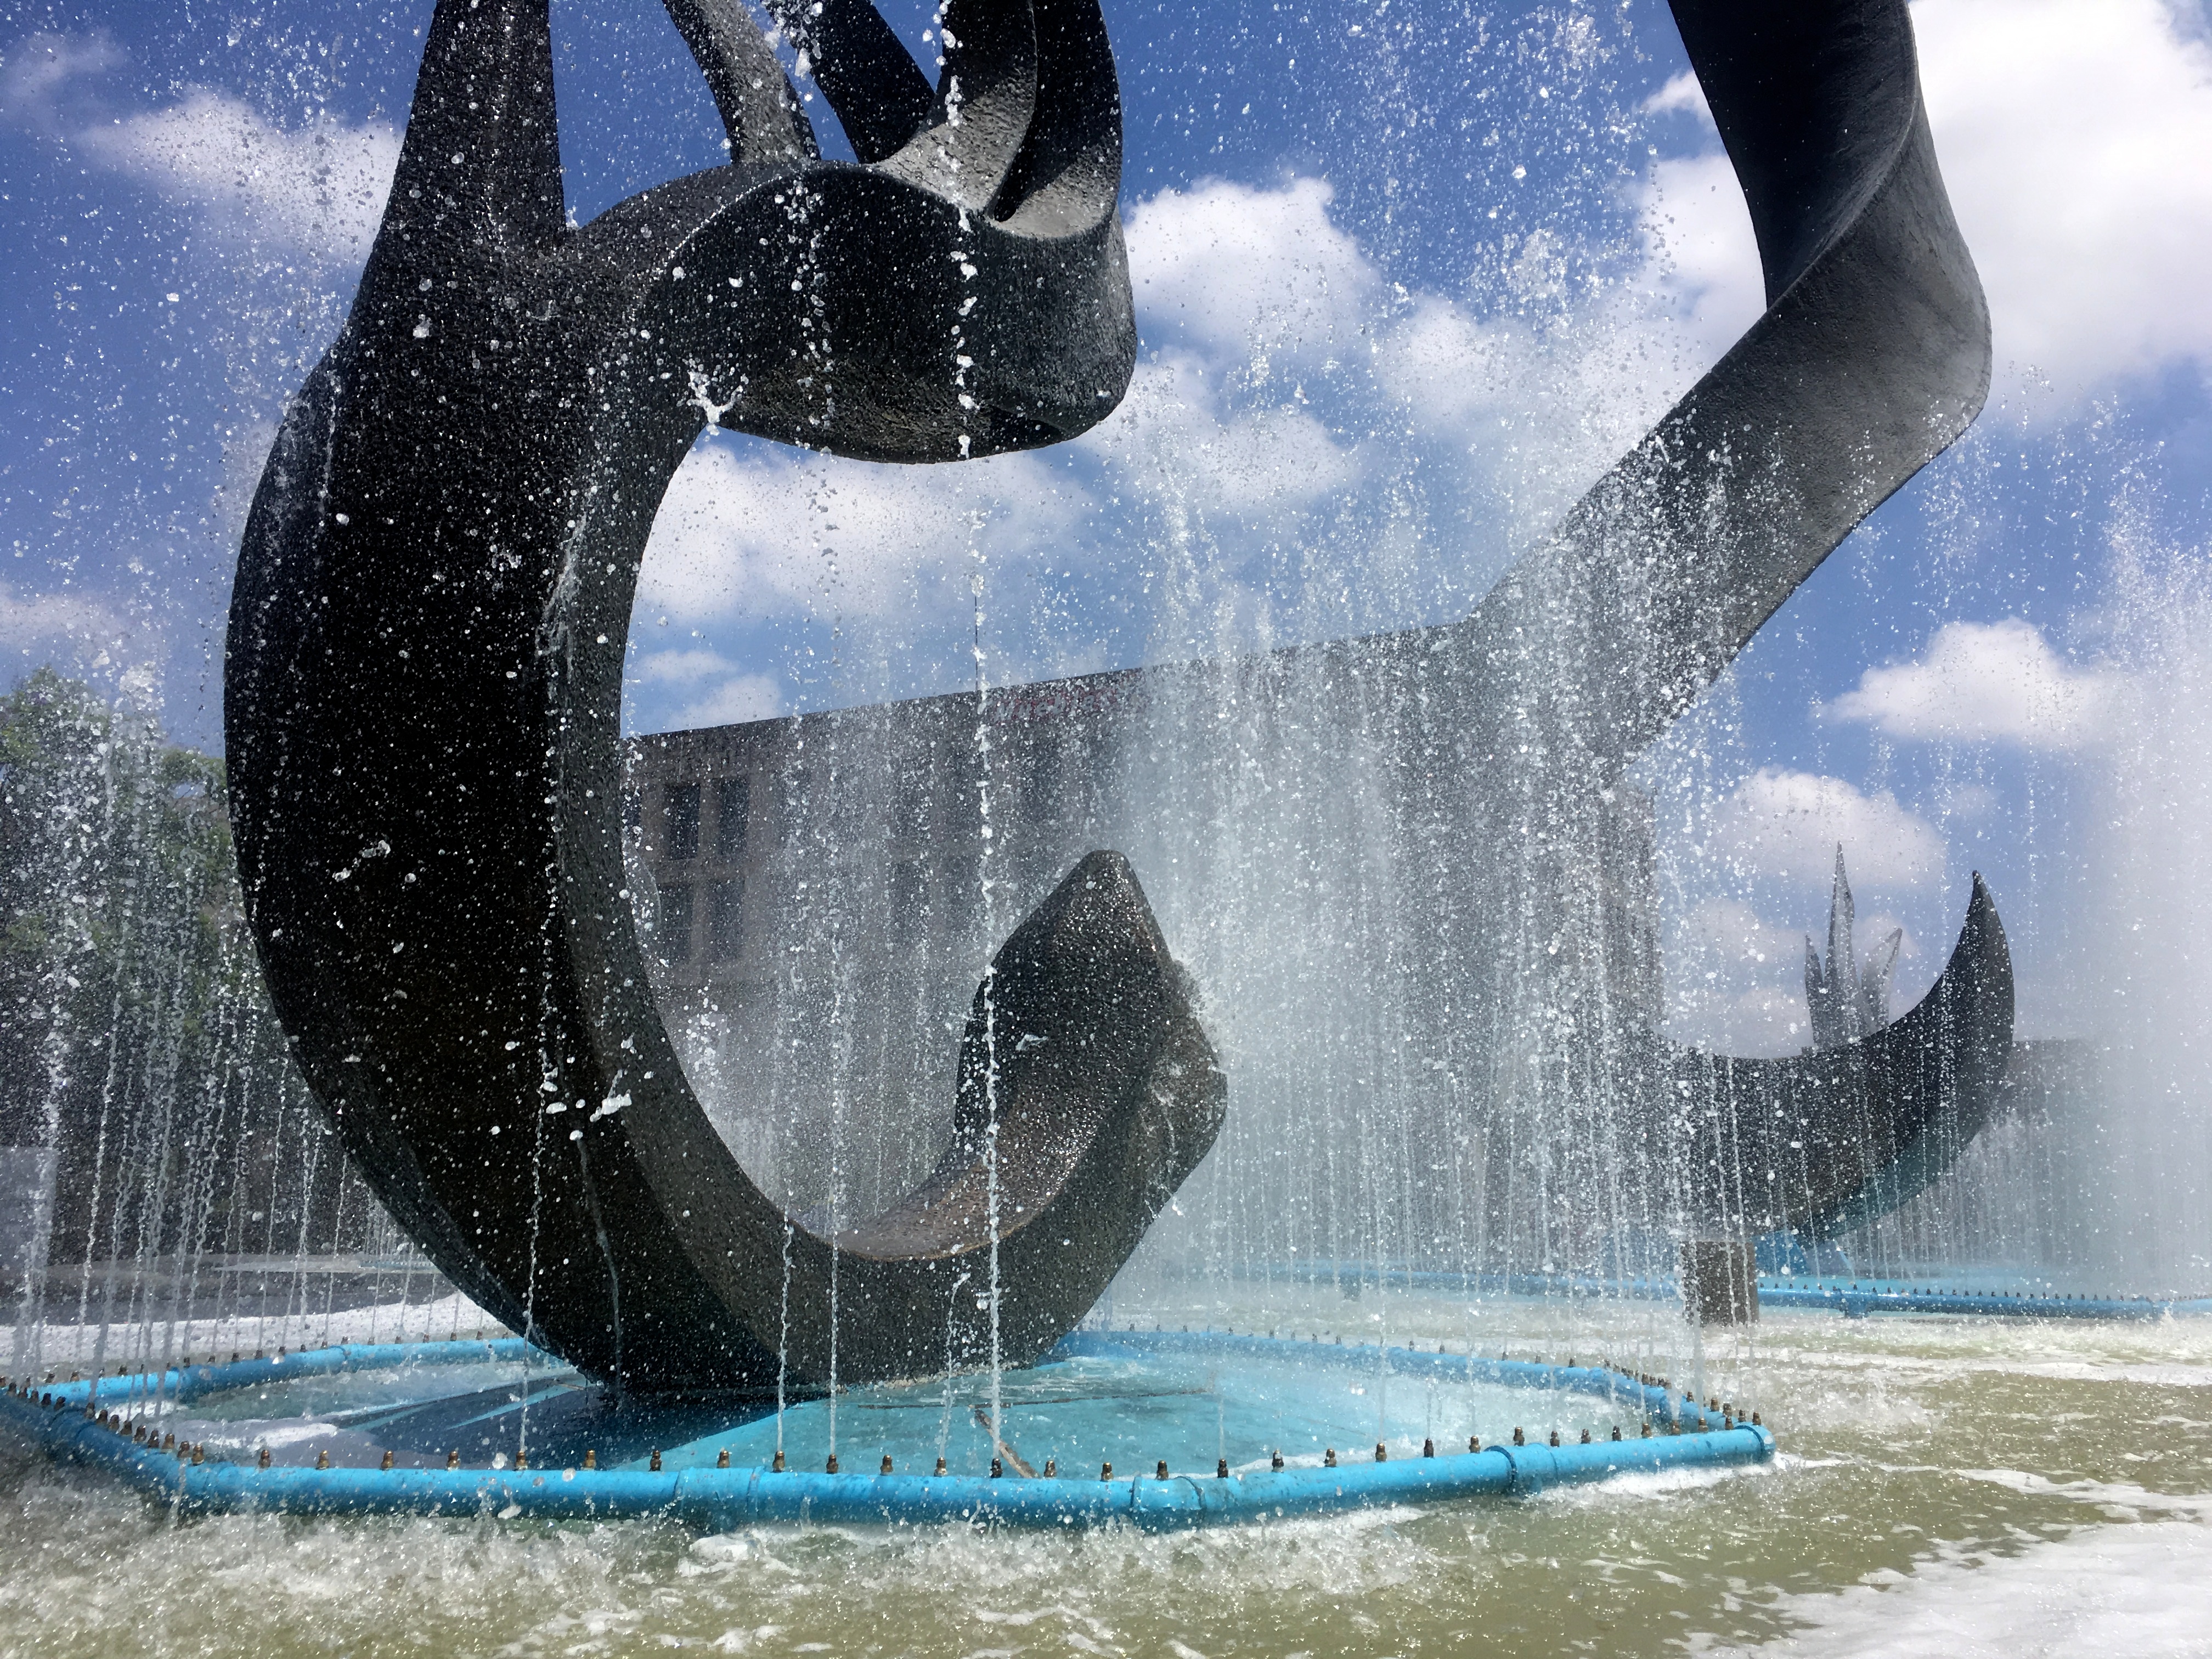
mammal, art, vertebrate, whale, 2016366, marine mammal, killer whale, whales dolphins and porpoises